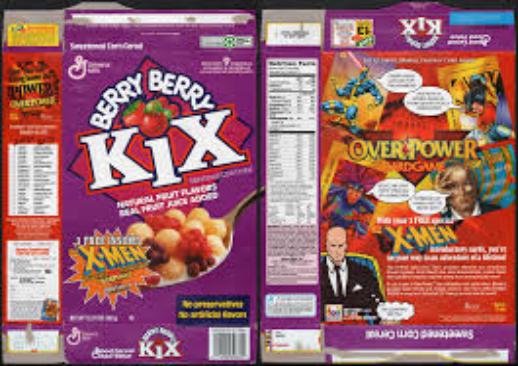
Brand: Berry Berry Kix
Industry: Food